Eleven-Faced Avalokitesvara Heart Dharani Sutra

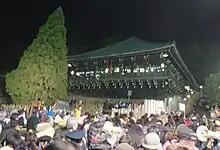
The annual Tōdai-ji Shuni-e ceremony in Nara, Japan, in 2016. Crowd of Buddhists gathered outside the temple. Inside, during the repentance ceremony, eleven monks invoke the Bodhisattva and repeat the "Eleven-Faced Avalokitesvara Heart Dharani Sutra" for several hours, six times a day.

The text introduces the heart dhāraṇī of the Bodhisattva, Avalokitesvara, as the following lines, translated by Prof. Abe indicate: